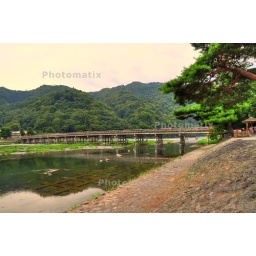
Togetukyo bridge over Katsura river in Arashiyama area, Kyoto